2010 Boise State Broncos football team

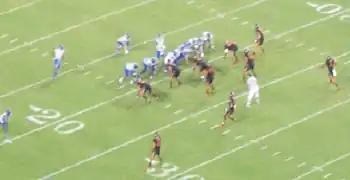
Boise State on offense.

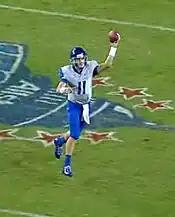
Kellen Moore was named WAC Offensive Player of the Week and Davey O'Brien Award Quarterback of the Week.

Boise State remained at #3 in the AP poll but did gain 7 more first place votes to now have 8. They moved up to #3 in the coaches poll. They were named the Tostitos Fiesta Bowl National Team of the Week and quarterback Kellen Moore was named the Davey O'Brien Award Quarterback of the Week. Moore and kicker Kyle Brotzman were named the WAC offensive and special teams players of the week, respectively. During their bye week they lost 7 first place votes in the AP poll, but did remain at #3 in both polls.